List of birds of Egypt

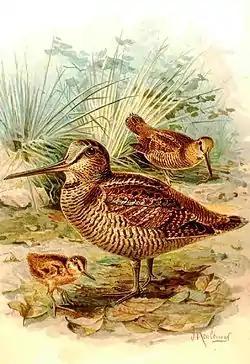
The Eurasian woodcock

The crab-plover is related to the waders. It resembles a plover but with very long grey legs and a strong heavy black bill similar to a tern. It has black-and-white plumage, a long neck, partially webbed feet and a bill designed for eating crabs.